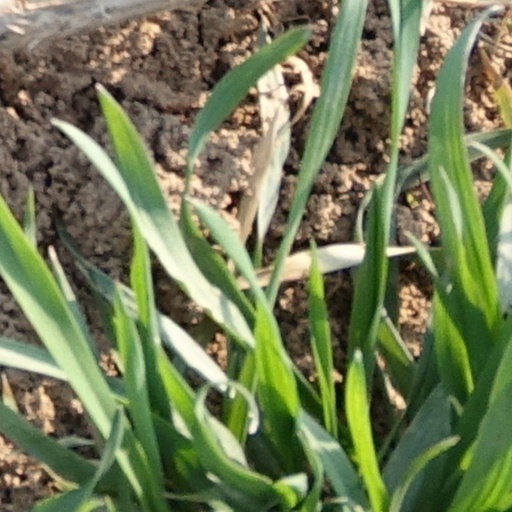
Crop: wheat